Bastian Schweinsteiger

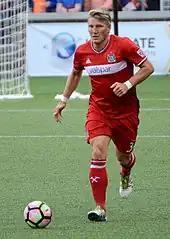
Schweinsteiger playing for Chicago Fire in 2017

On 21 March 2017, Manchester United allowed Schweinsteiger to join Major League Soccer side Chicago Fire, subject to a medical and a visa being secured. The move was completed on 29 March. A few days later, Mourinho stated that he "regretted" the way he had treated Schweinsteiger. On 1 April, Schweinsteiger debuted for Chicago Fire, scoring in a 2–2 home draw against Montreal Impact. By mid-season, he would help guide Chicago to the top of the MLS standings and be voted into the "MLS All-Star Fan XI" (along with teammate Nemanja Nikolić) to face Real Madrid at the 2017 MLS All-Star Game in Chicago. After guiding the Fire back into the playoffs after a five-year drought, Schweinsteiger was awarded the contract option of another year in 2018. Schweinsteiger netted a goal and also provided an assist to Alan Gordon's equalising goal in the stoppage time in a 2–2 draw against Toronto FC on 29 April 2018. On 5 August, he scored a long-range goal to level the scoreline after coming on as a substitute in the second half, but his side were defeated in a 2–1 away loss against Real Salt Lake. On 11 July, Schweinsteiger scored a goal in the stoppage time and provided one assist to Aleksandar Katai's goal in a 4–3 home defeat against Philadelphia Union.